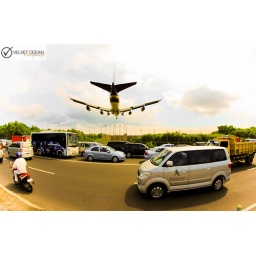
A plane landing over the Bypass highway in Bali